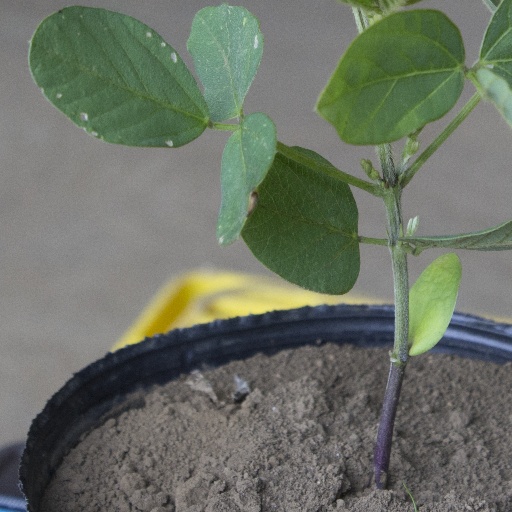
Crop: soybean